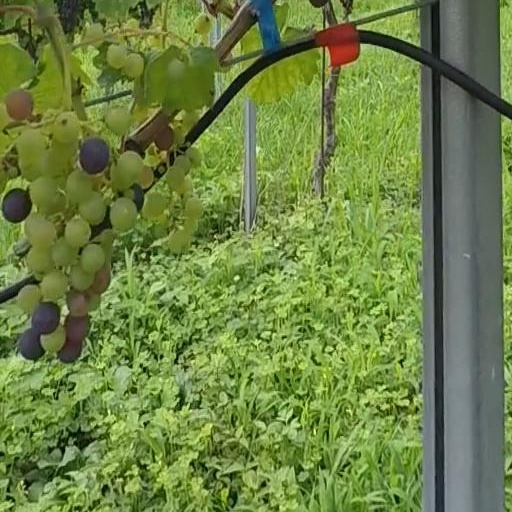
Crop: grape